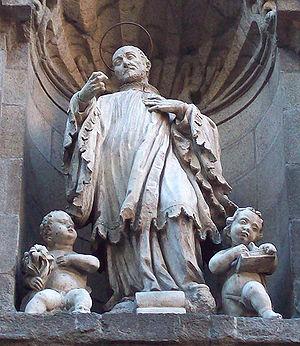
Cette liste de saints concerne les saints et les bienheureux, reconnus comme tels par l'Église catholique, ayant vécu au XVIIᵉ siècle.
André Avellin né à Castronuovo di Sant'Andrea en 1521 dans la région de Basilicate dans l'Italie méridionale et mort à Naples en 1608, est un prêtre catholique de l'ordre des théatins reconnu saint par l'Église catholique.